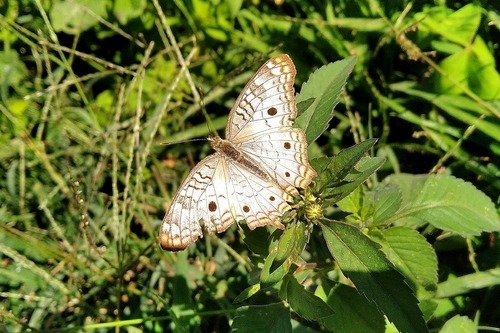
Scientific name: Anartia jatrophae
Common name: White peacock
Family: Nymphalidae
Order: Lepidoptera
Pollinator type: Primary pollinator
Habitat: Gardens, parks, and open areas
Geographic range: Southern United States to Argentina
Conservation status: Least Concern